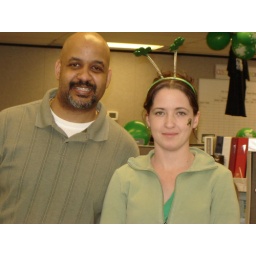
And here's Trevor in a brown shirt mooching some St. Patrick's day spirit from Sarah.